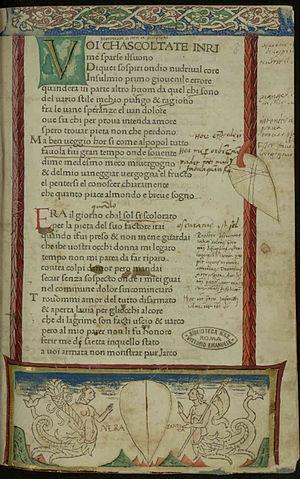
Le Canzoniere ou Rerum vulgarium fragmenta est un recueil de 366 poèmes composés en italien par Pétrarque et consacrés à son amour intemporel : Laure, que Pétrarque aurait aperçue le 6 avril 1327, dans l'église Sainte-Claire à Avignon. Cette œuvre eut un retentissement phénoménal dans les siècles qui suivirent son élaboration et sa diffusion paneuropéenne, et son style laissera sa marque sur la poésie lyrique des générations subséquentes sous la forme d'une esthétique du chant amoureux que l'on nomme « pétrarquisme ».